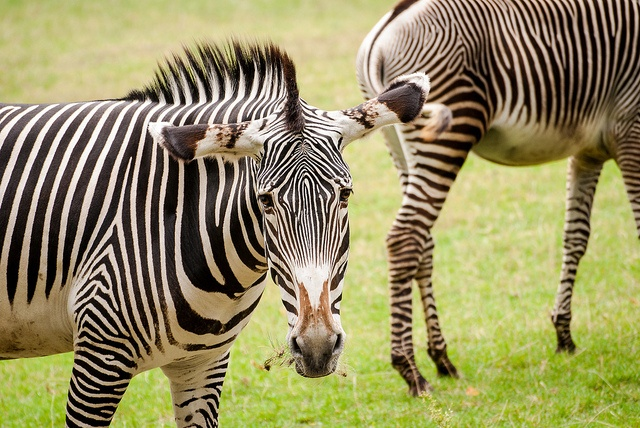
A zebra stands behind another in the grass.
A couple of zebras are standing on grass.
Two zebras eating in a field of grass.
two zebra eating grass with a grass background
A zebra eating grass on a sunny day.